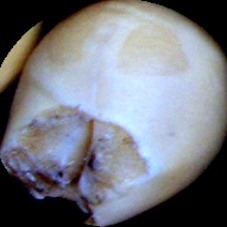
Label: Broken